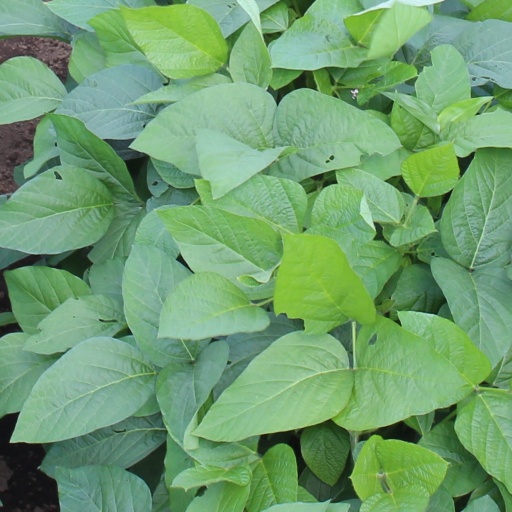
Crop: soybean